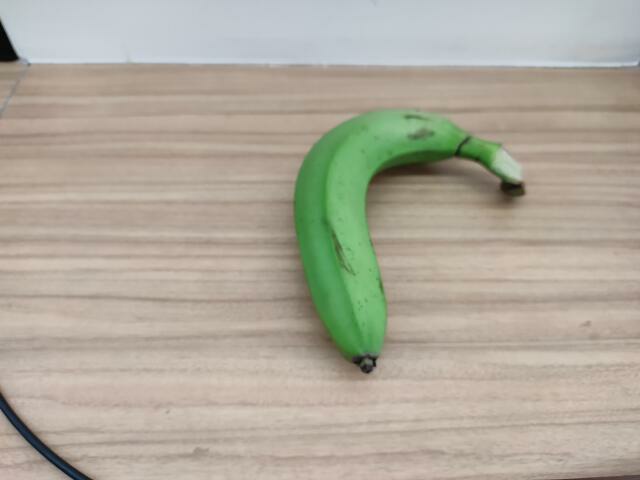
Label: Raw_Banana